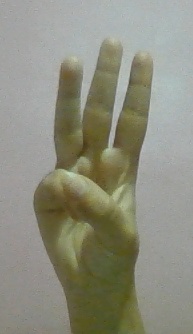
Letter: thaa